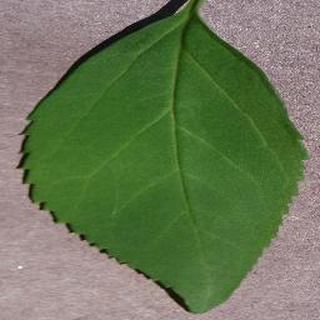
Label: healthy_cherry